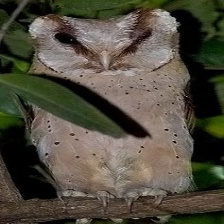
Species: ORIENTAL BAY OWL
Scientific name: PHODILUS BADIUS
ImageNet parent category: great_grey_owl